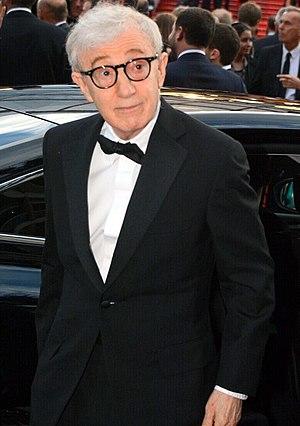
Woody Allen au festival de Cannes